Question: Please indicate a possible affordance area of the sit_on_chair that can be used for sitting on
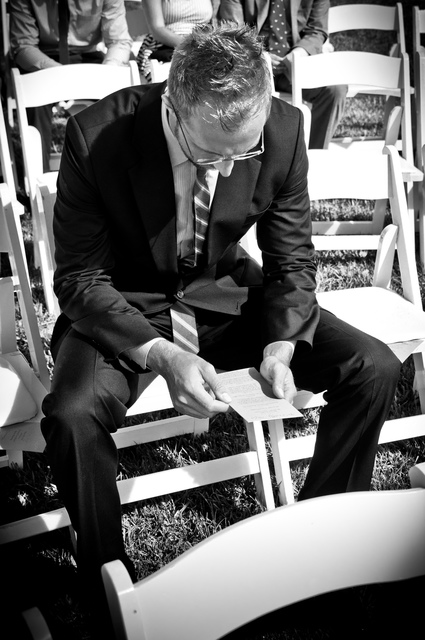
Answer: [228.656, 281.433, 424.617, 359.609]